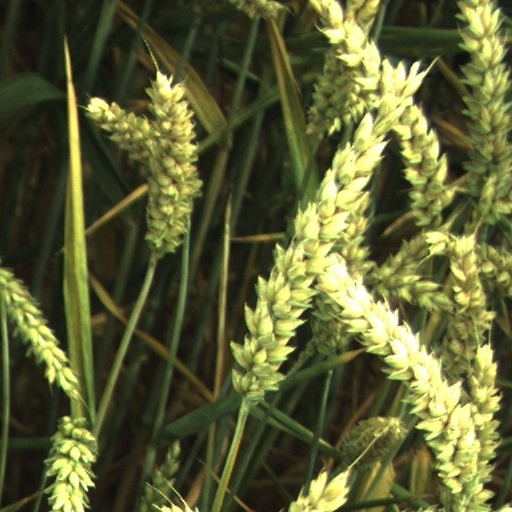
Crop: wheat